181st Intelligence Wing

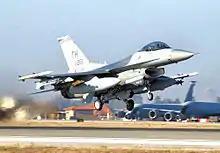
113th Expeditionary Fighter Squadron Block 30C F-16C 86-0261 taking off from Incirlik AB, Turkey, on 22 December 2002 during operation Northern Watch just prior to the start of operation Iraqi Freedom.

On 11 September 2001, the 181st Fighter Wing wasted no time in joining the War on Terrorism as it responded after the attack on the World Trade Center and The Pentagon in less than four hours to the task of flying Combat Air Patrols over the Midwest as part of Operation Noble Eagle.